Ring 2

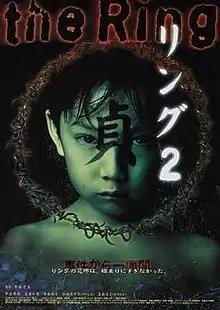

is a 1999 Japanese supernatural horror film, directed by Hideo Nakata and serves as a sequel to "Ring".